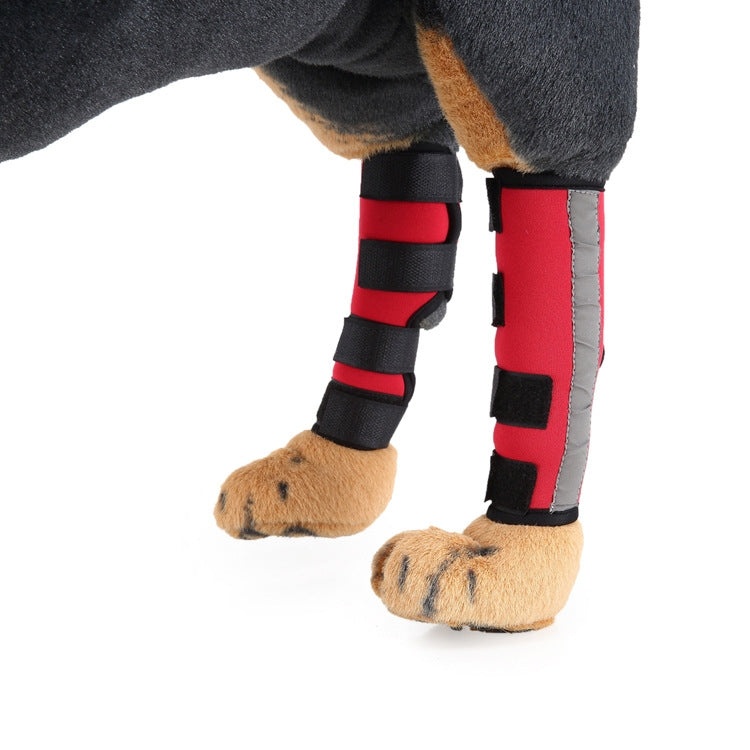
Pet Knee Pads Dog Leg Protectors Pet Protection Equipment Surgery Injury Cover, Size: M(HJ11 Reflective Red)
1. Material: Neoprene 2. Applicable Gender: compatible with all genders 3. Suitable Animals: Cats and Dogs Features: 1: The leg brace helps reduce pain caused by injuries or surgical interventions. 2: It offers support and stability during the healing process. 3: Helps reduce swelling. 4: Aids in providing stability for arthritis-related issues. 5. Ideal for covering legs to protect wounds. Simply wrap the injury and secure it with our dog leg protector to prevent your pet from licking. 6. Remember to take off the cover 2-3 times daily to give the legs some time to breathe during the night.
Brand: Skorter
Category: Animals & Pet Supplies > Pet Supplies > Pet Medical Tape & Bandages